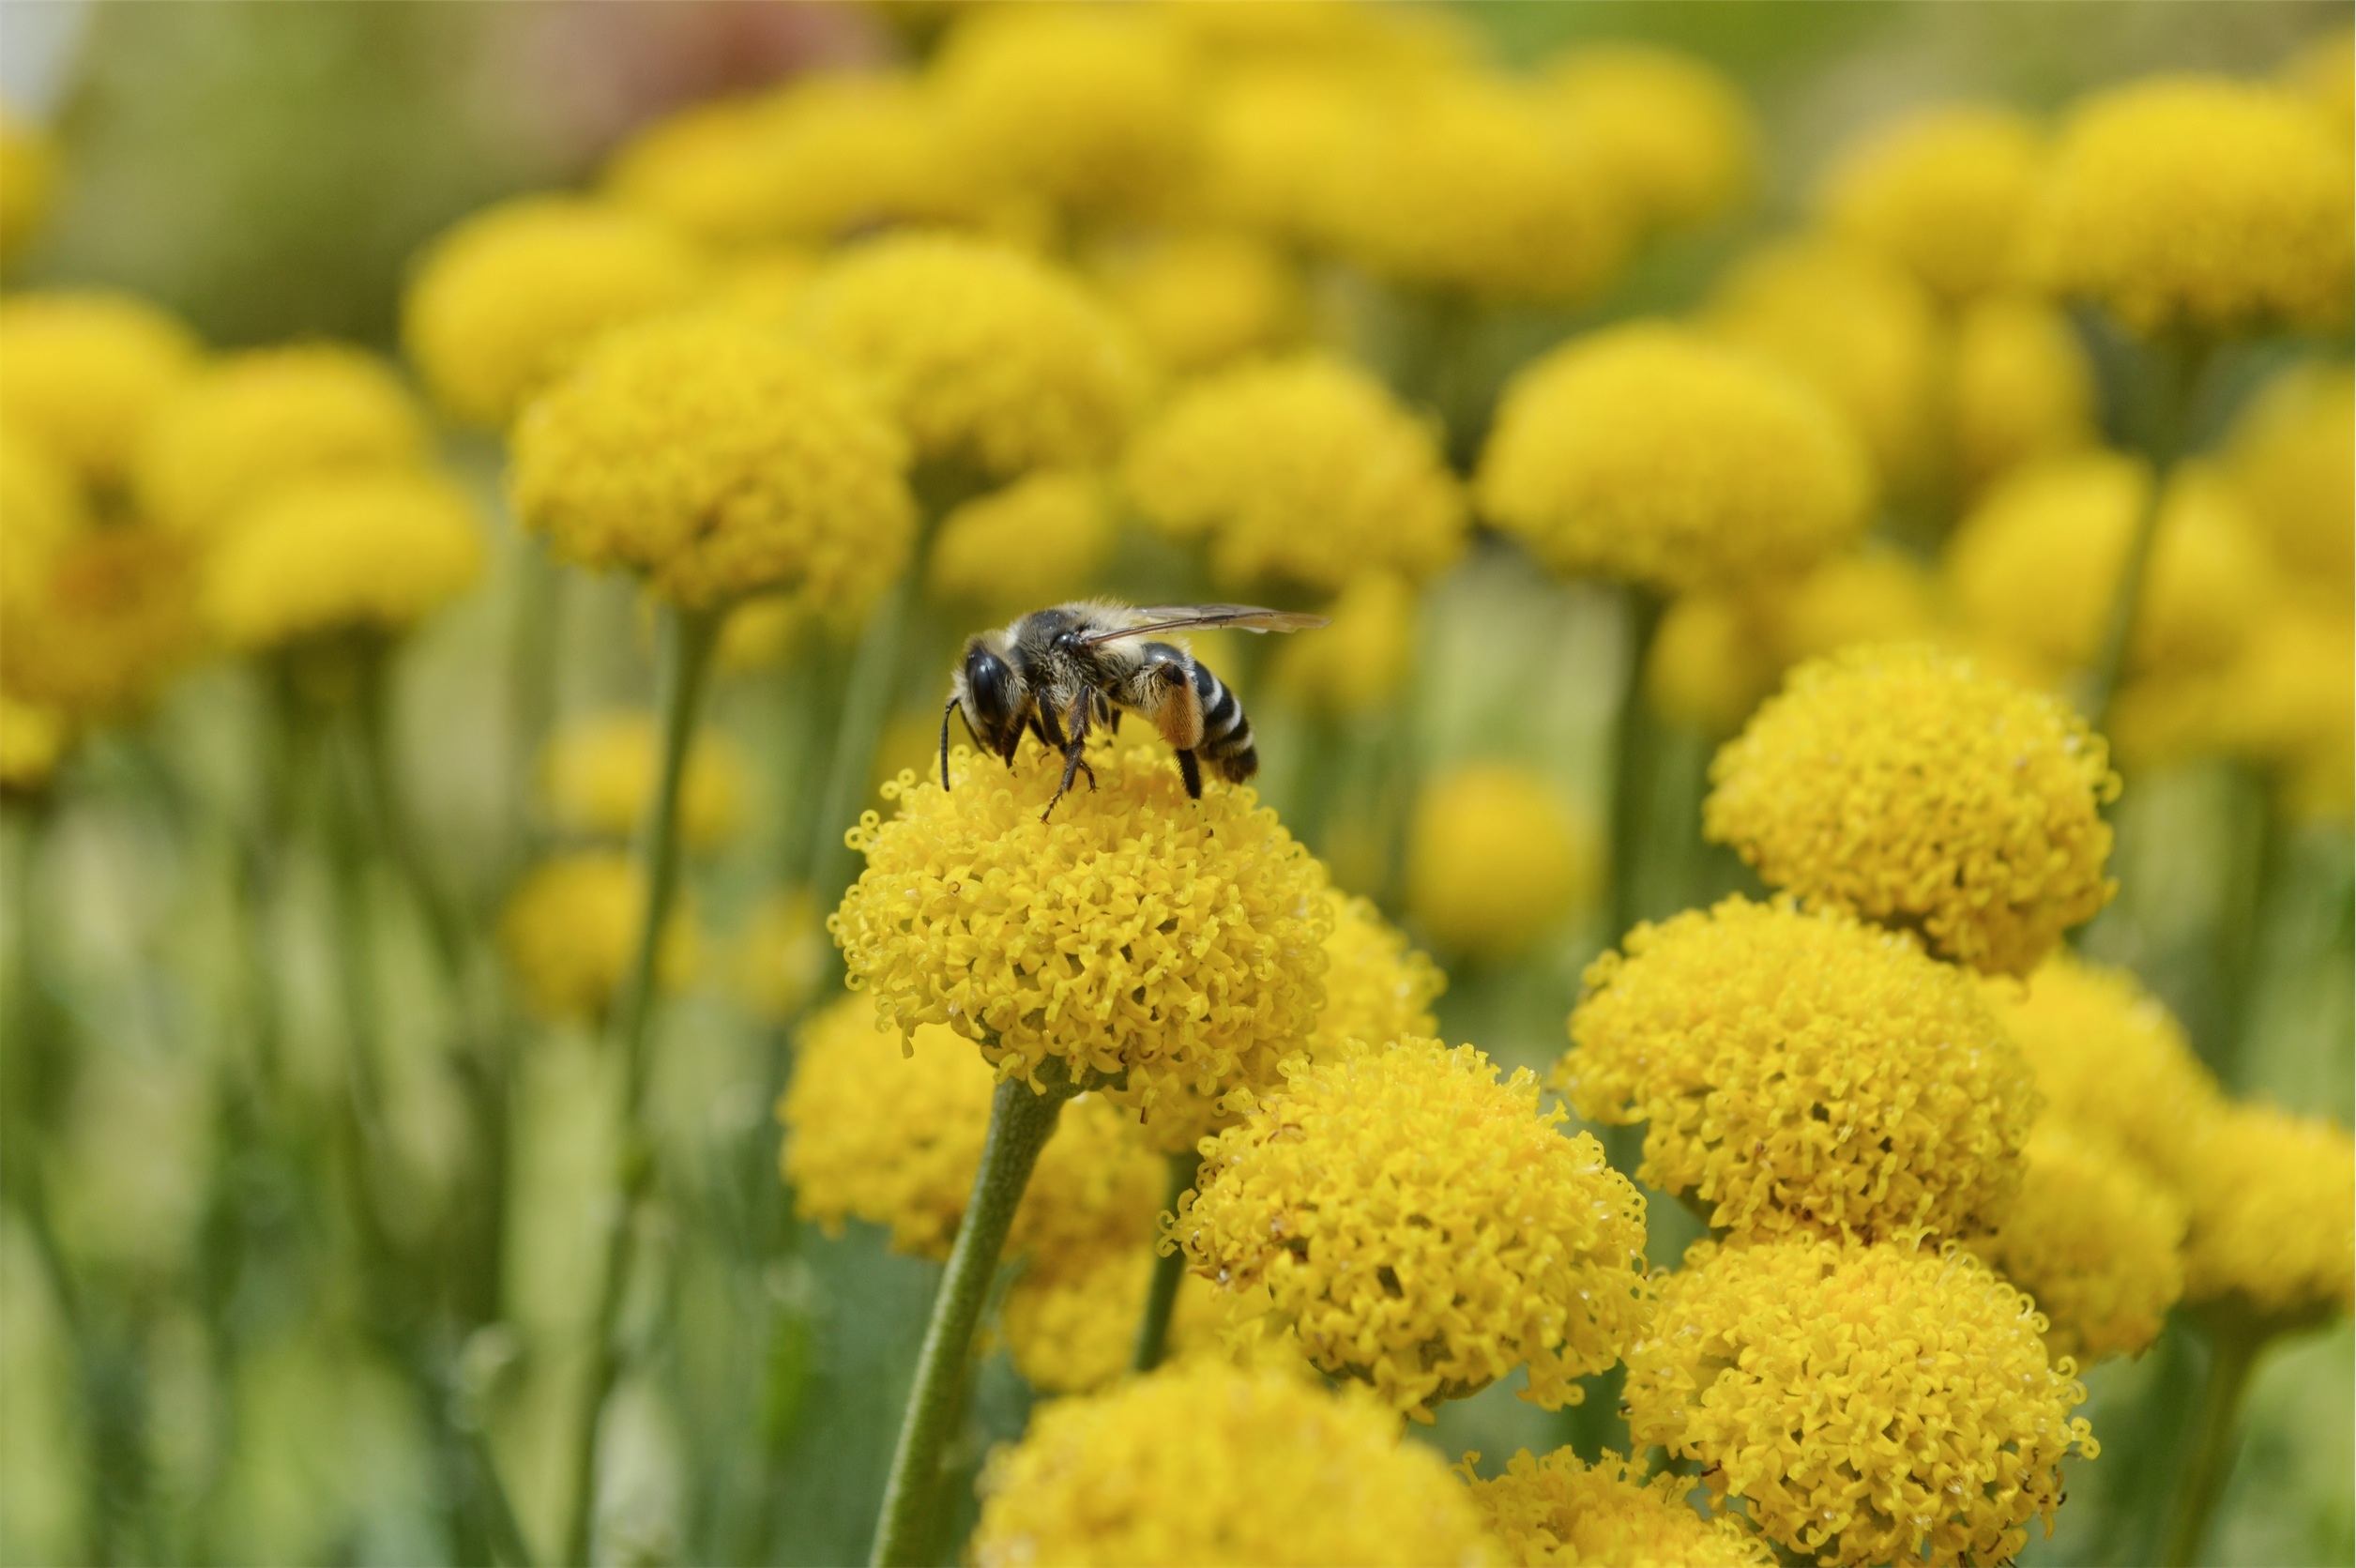
nature, plant, field, meadow, flower, pollen, insect, botany, yellow, flora, fauna, invertebrate, wildflower, bee, wasp, nectar, macro photography, tansy, flowering plant, honey bee, daisy family, common tansy, land plant, membrane winged insect